1947 Michigan Wolverines football team

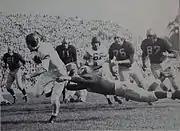
Bump Elliott "bums a ride" from Northwestern's Jules Slegel

In the second week of the season, Michigan hosted Stanford. The game was the first between the two schools since the 1902 Rose Bowl which Michigan won by a 49-0 margin. In the 1947 rematch, Michigan scored 28 points in the first quarter and won the game 49-13.